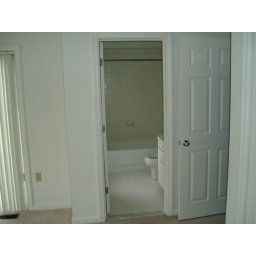
i have a bathroom AND a balcony all to myself! the window in the bathroom is especially nice.